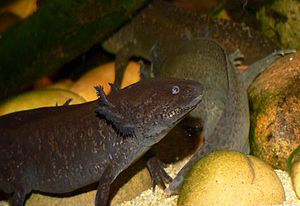
Axolotl / Levevis
Axolotl; Ambystoma mexicanum - forkroppen.
Axolotl er en vandlevende halepadde der lever i Mexico.